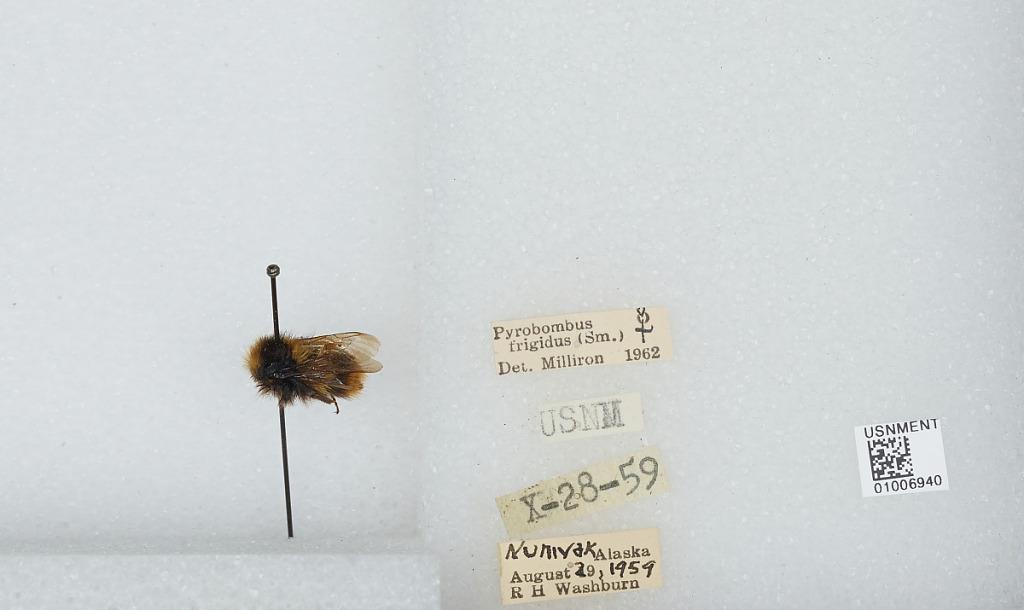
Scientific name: Bombus (Pyrobombus) frigidus Smith
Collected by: R. Washburn
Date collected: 1959-8-29
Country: United States
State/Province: Alaska
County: Bethel
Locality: Nunivak
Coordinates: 60.095, -166.211
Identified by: Milliron